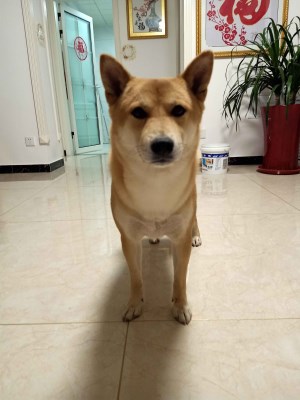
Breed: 1043-n000001-Shiba_Dog